Berkeley Marine Corps Recruiting Center protests

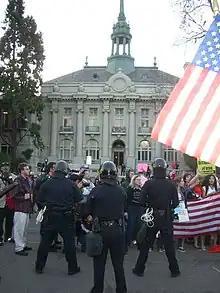
Code Pink demonstrators in front of Berkeley City Hall on February 12, 2008.

The Berkeley Marine Corps Recruiting Center protests began in September 2007 when a small group of protesters from Code Pink began periodically protesting in front of a United States Marine Corps Officer Selection Office located in Downtown Berkeley, California at 64 Shattuck Avenue by standing in front of the office holding banners and placing signs. The recruiting center had been located in Berkeley since January 2007. On October 17, 2007, the group Move America Forward held a counter protest.